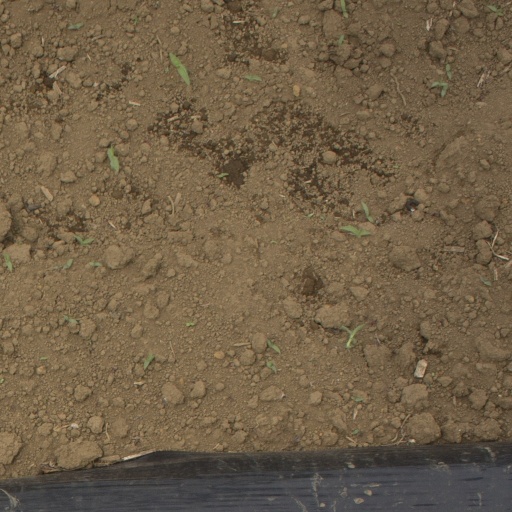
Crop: Jerusalem artichoke